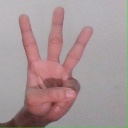
अक्षर: व